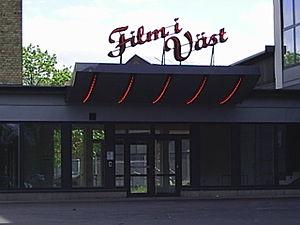
Film i Väst est une société de production filmographique située à Trollhättan, en Suède, qui a été fondée en 1992. Lars von Trier a utilisé ces équipements dans des films tels que Dogville et Manderlay, ainsi que le réalisateur Lukas Moodysson pour Fucking Åmål.